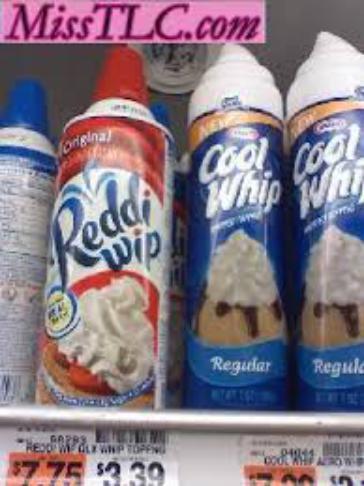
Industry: Food